Caroline G. Boughton

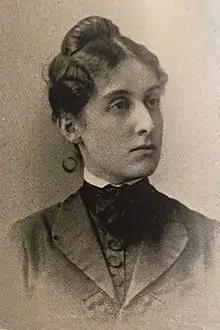

Caroline Greenbank Boughton (August 9, 1854 - June 5, 1905) was an American educator and social activist. She was an advocate for Native American civil rights, temperance, and women's rights. She was active in the American Home Missionary Society, the National Woman Suffrage Association, the New Century Club, the Woman's Christian Temperance Union, and the Women's National Indian Association.